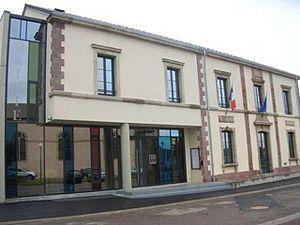
Arches (Vosges).
Arches est une commune française située dans le département des Vosges, en région Grand Est.